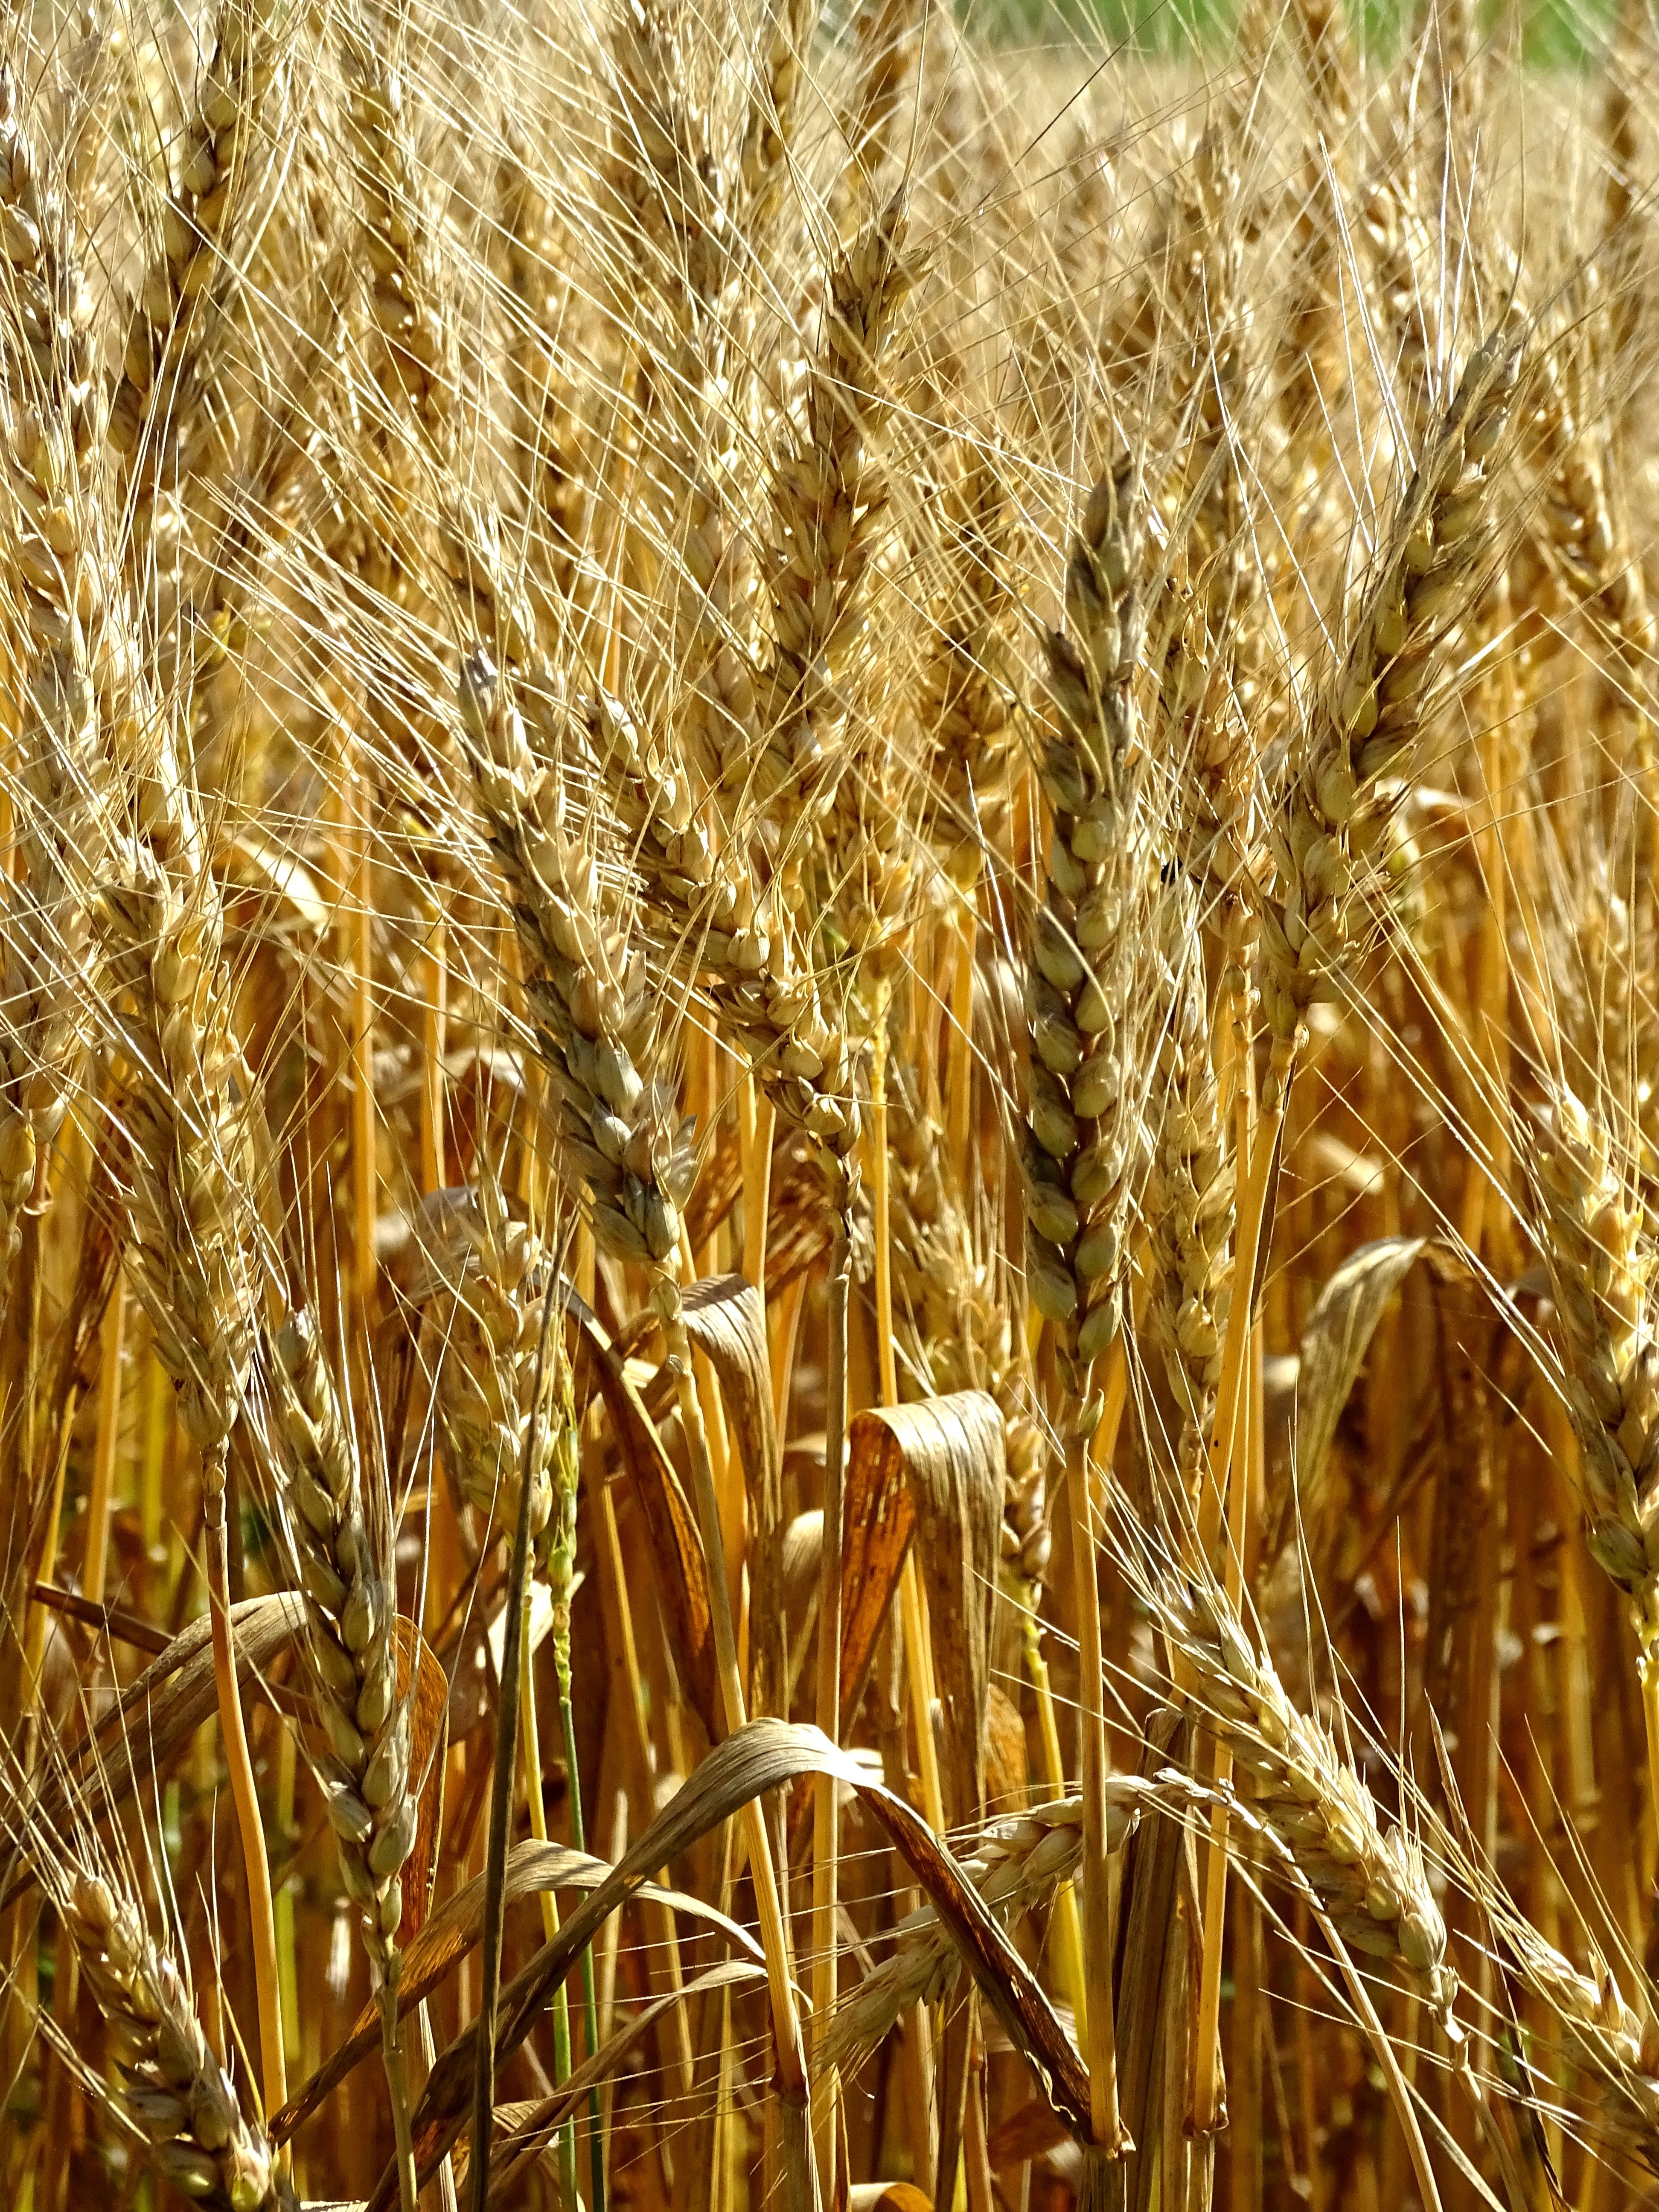
plant, field, wheat, food, crop, agriculture, spike, wheat field, rye, cereals, flowering plant, commodity, emmer, triticale, grass family, land plant, food grain